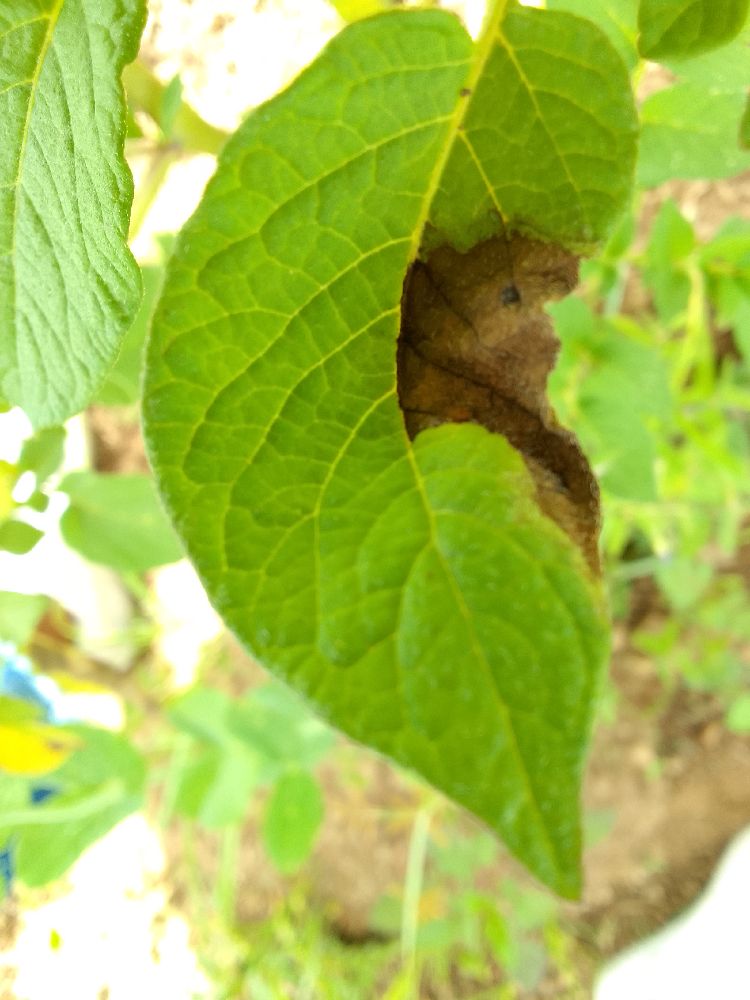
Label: Late blight